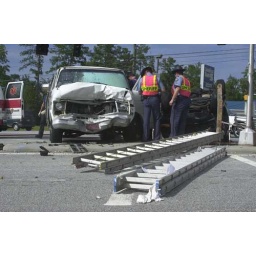
A painters work van sent ladders flying during a crash in MARTINEZ gEORGIA usa